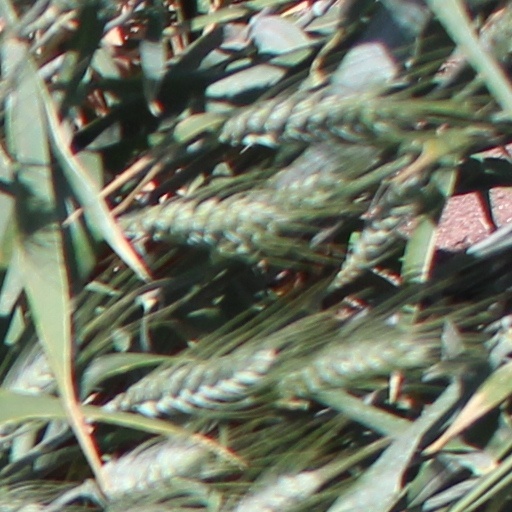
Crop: wheat